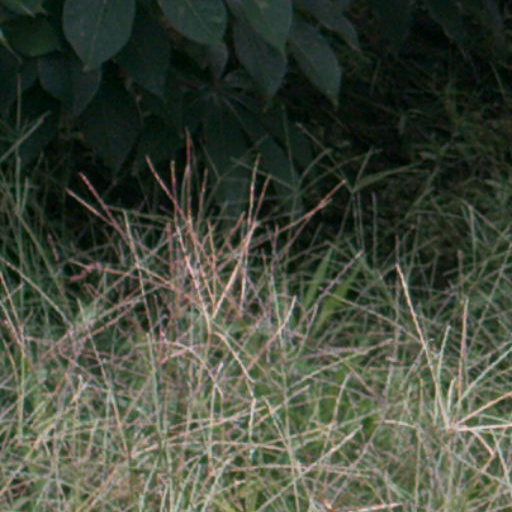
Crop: cassava